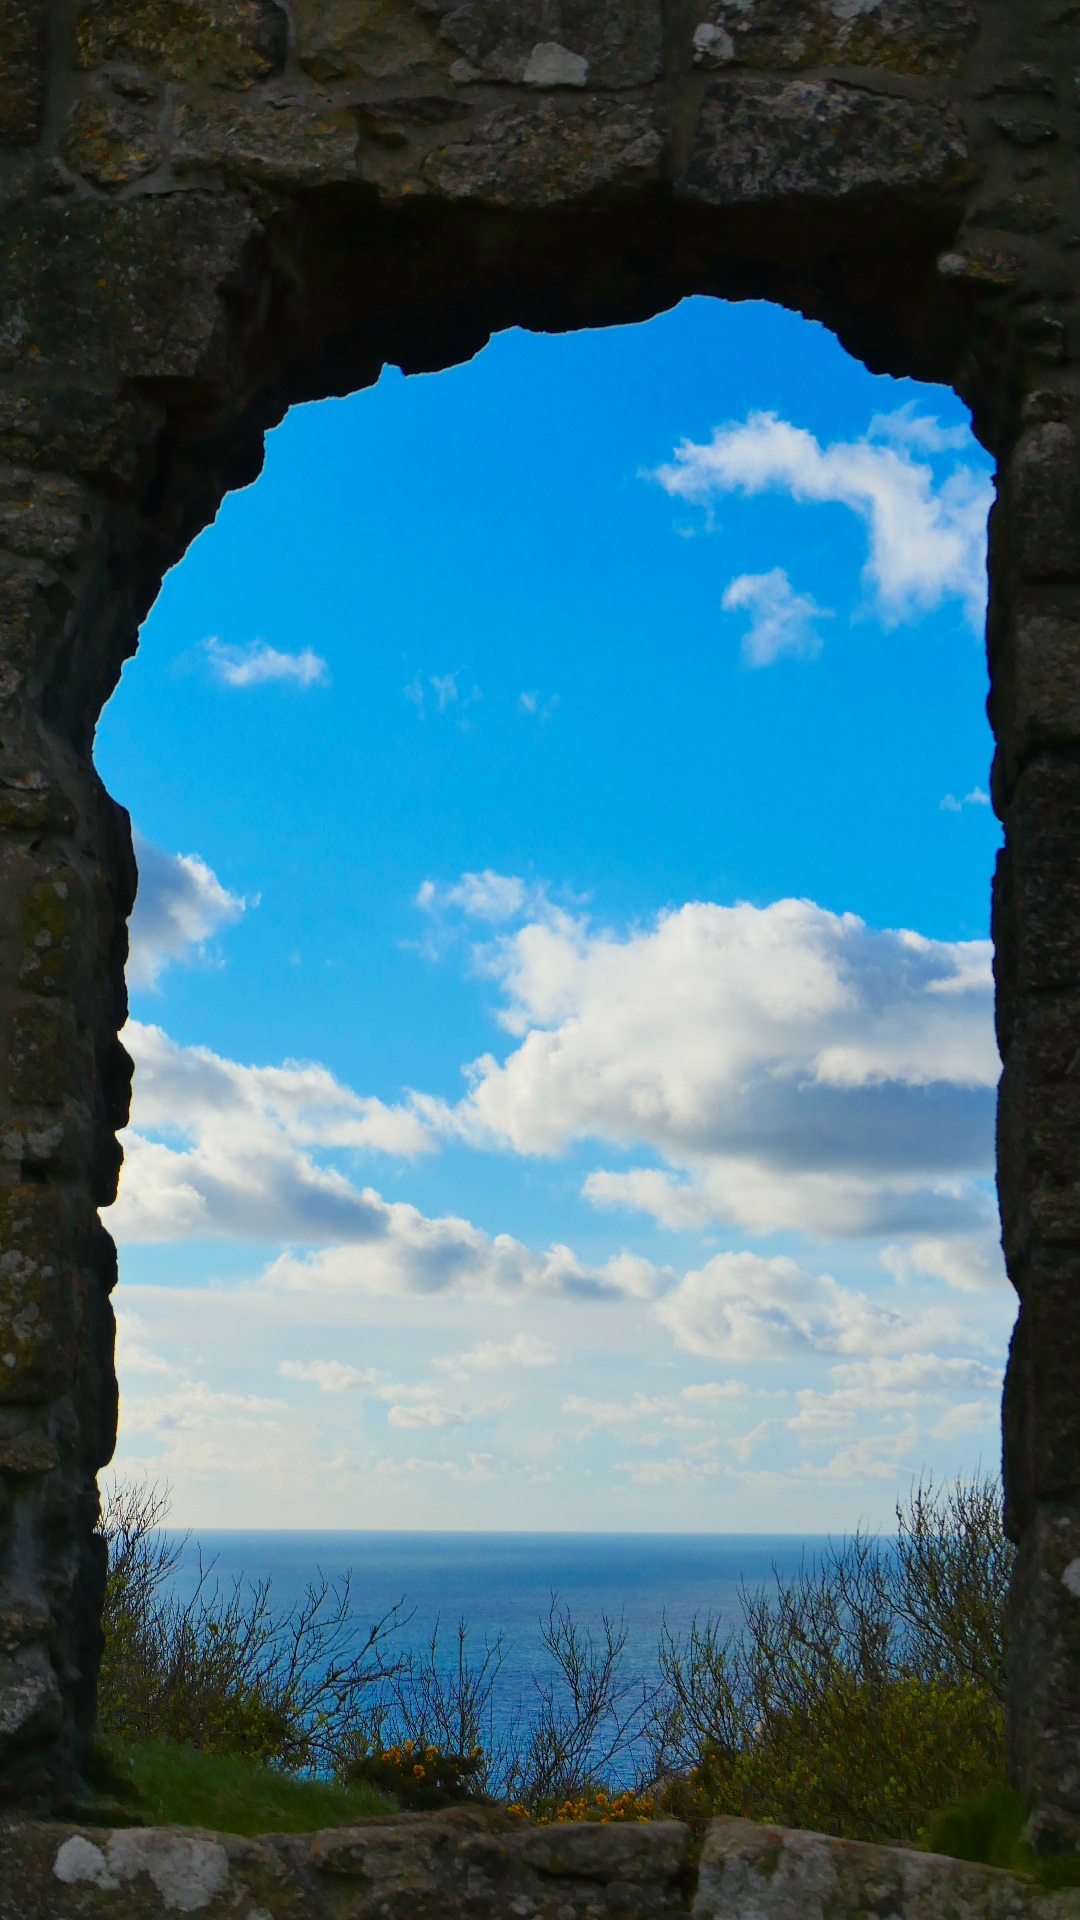
tree, nature, rock, mountain, cloud, sky, summer, formation, cliff, arch, reflection, blue, terrain, national park, material, outdoors, clouds, geology, sky clouds, blue sky clouds, landform, geographical feature